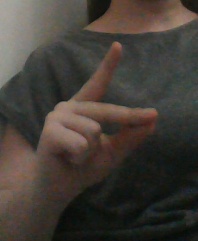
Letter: ta